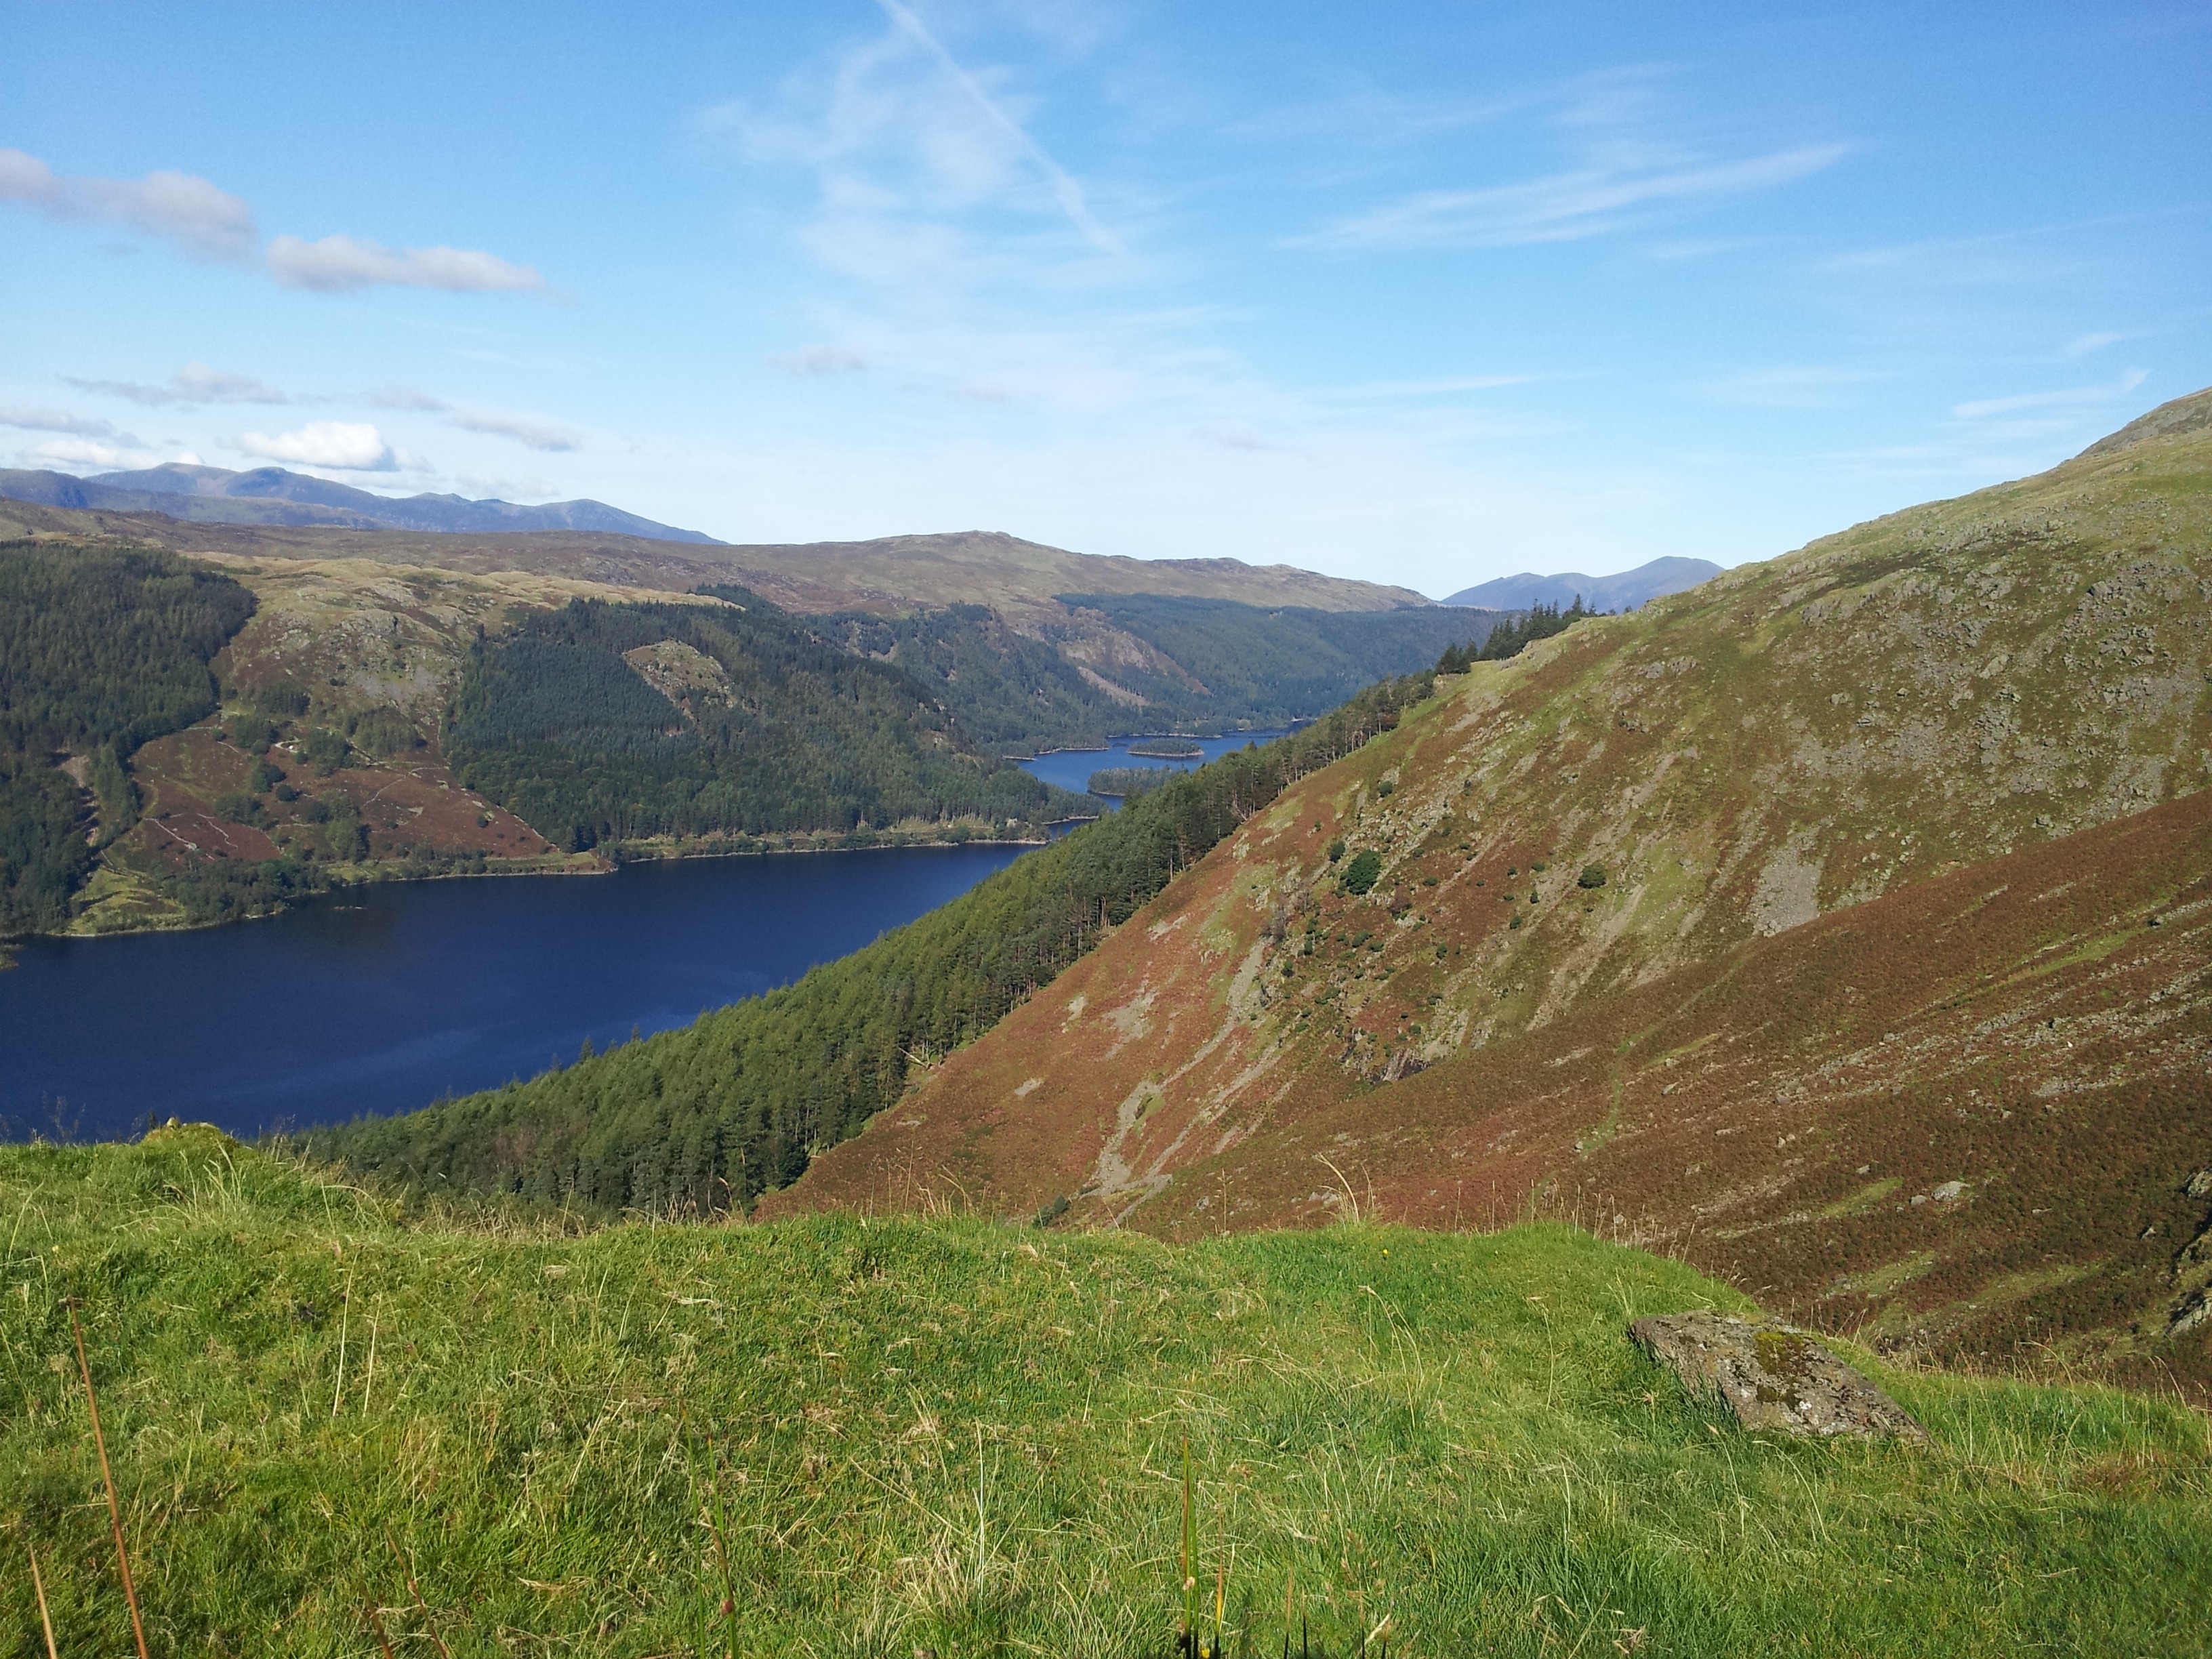
landscape, coast, grass, wilderness, mountain, sky, meadow, hill, lake, valley, scenic, pasture, bay, fjord, reservoir, highland, terrain, ridge, hills, bank, grassland, conifers, plateau, escarpment, fell, loch, crater lake, depression, tarn, nature reserve, lake district, mountain pass, hill station, ecoregion, water resources, mount scenery, non native trees, returning landscape